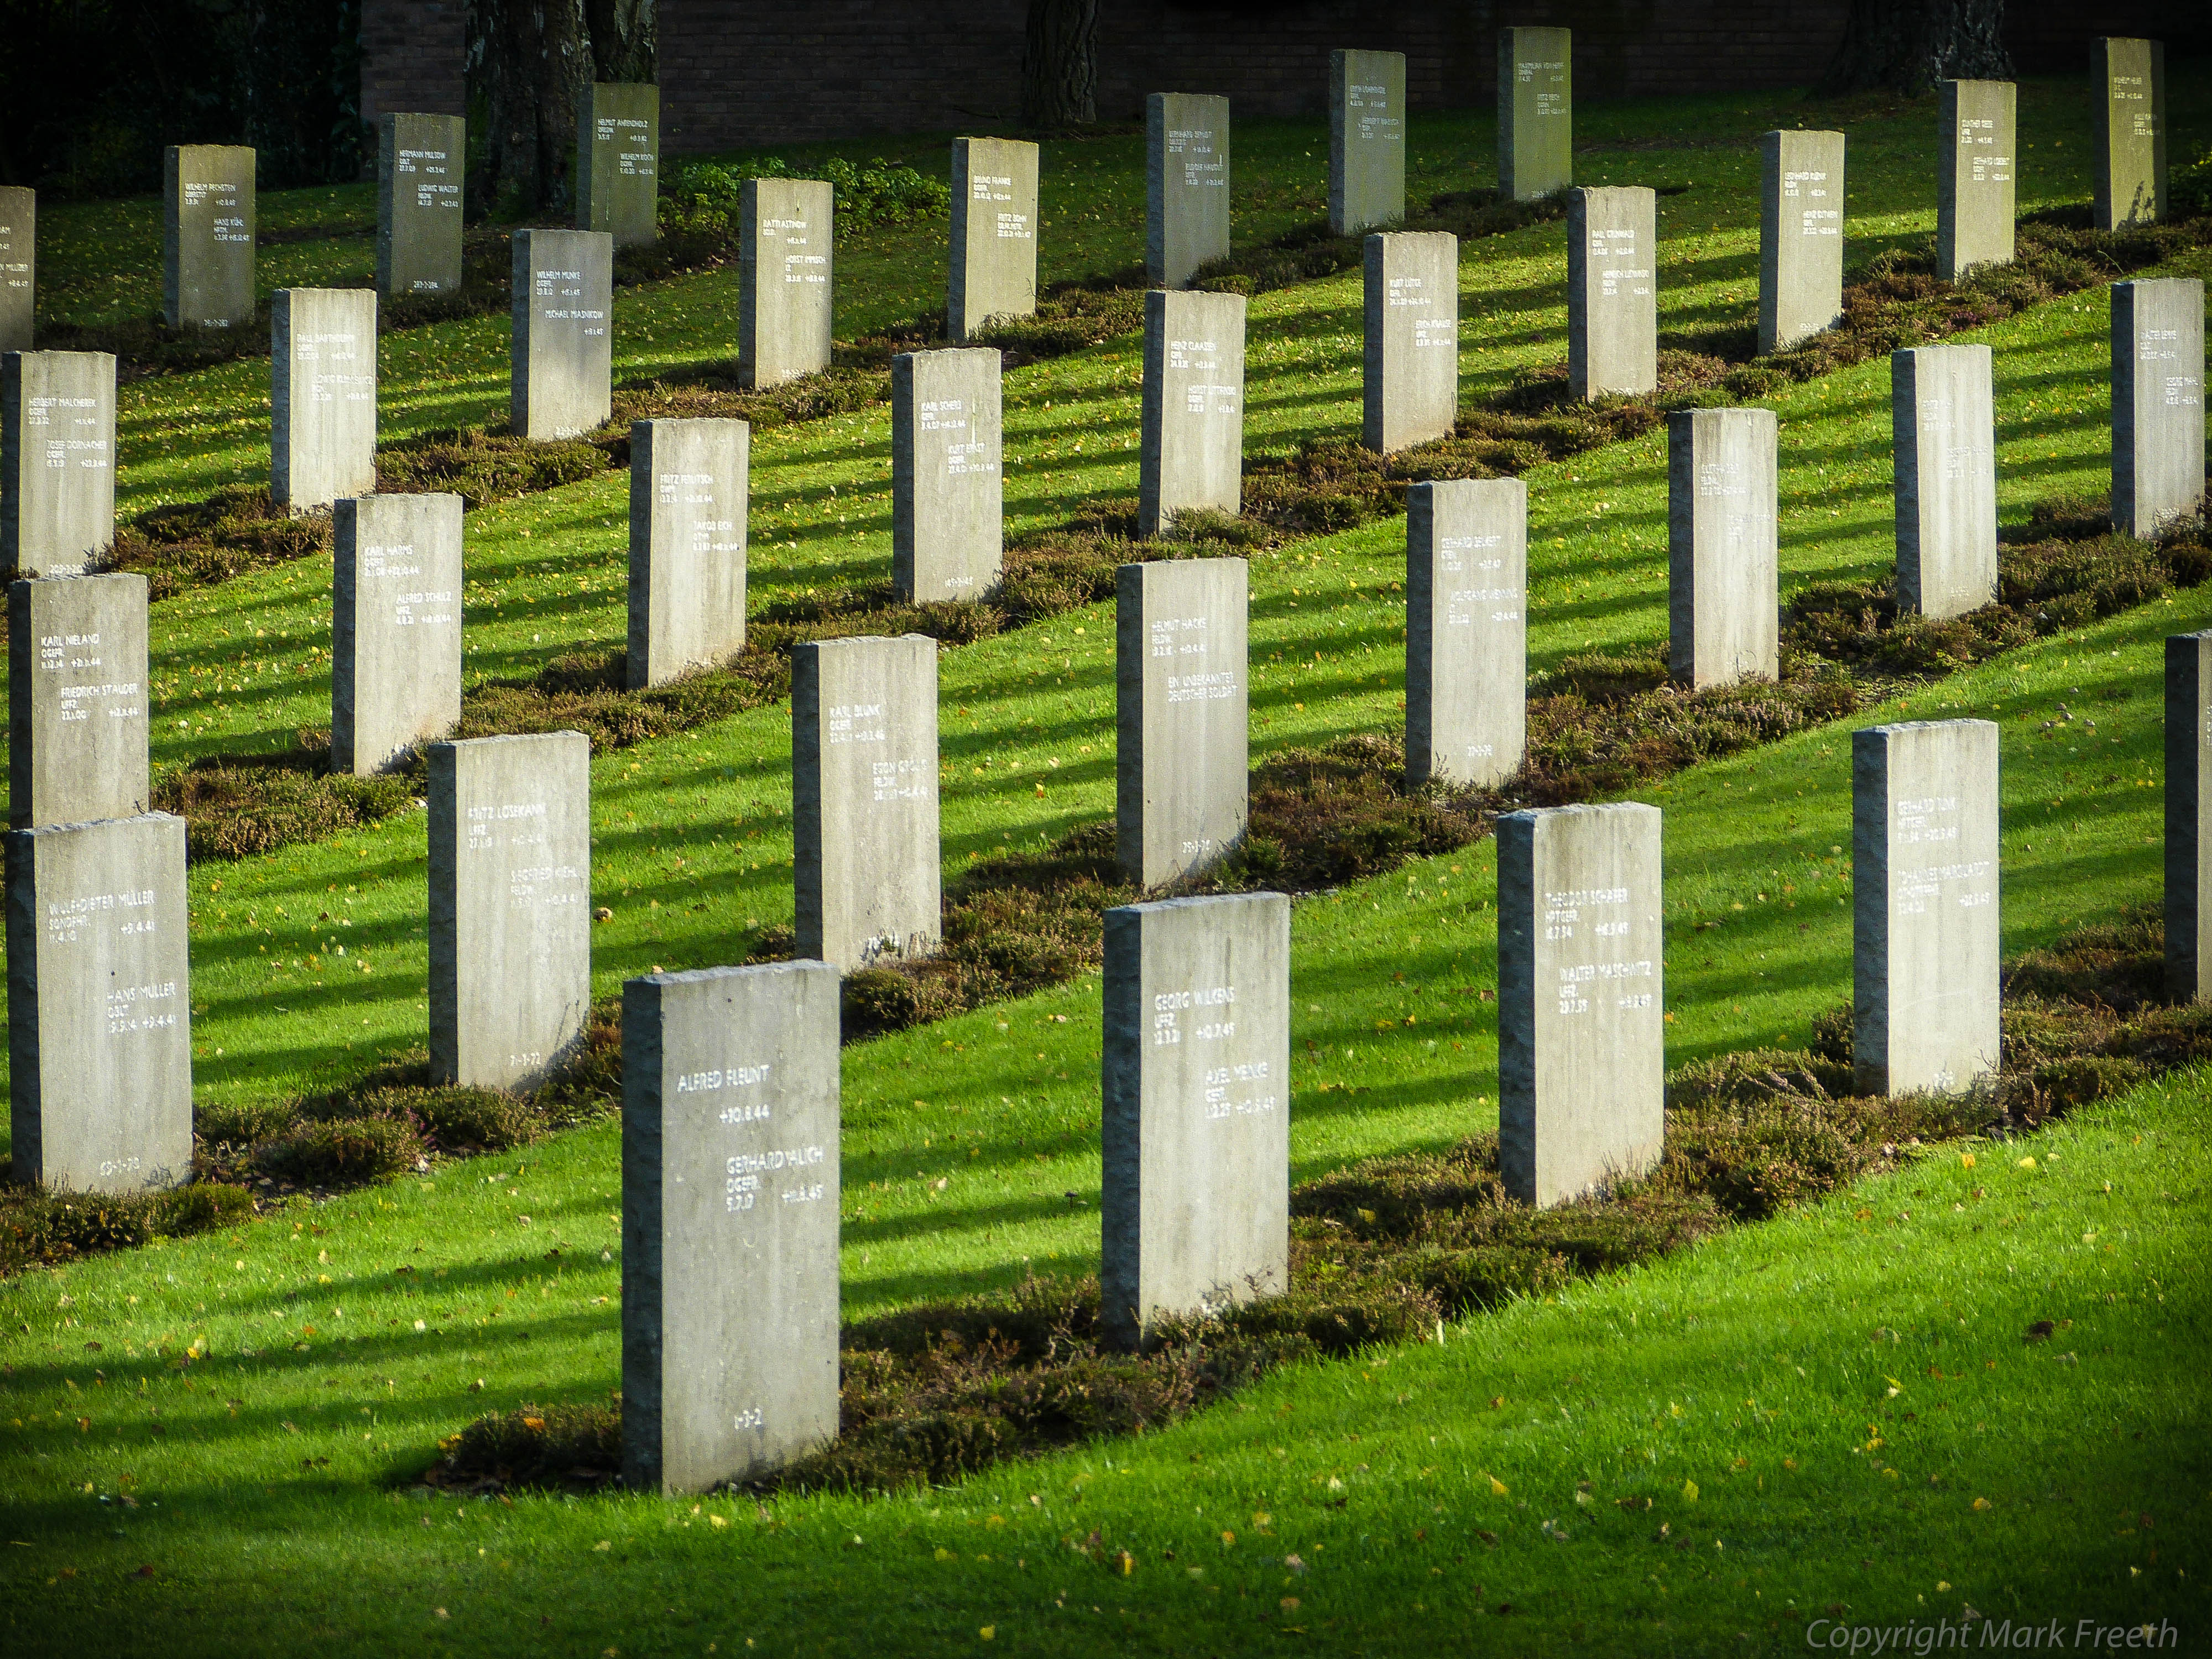
tree, grass, fence, structure, lawn, wall, green, cemetery, cemetry, memorial, cannockchase, warcemetry, localphotos, geographical feature